Draft tube

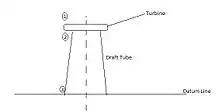
Draft tube installed above tail race

A draft tube is a diverging tube fitted at the exit of a turbine's runner and used to utilize the kinetic energy available with water at the exit of the runner.